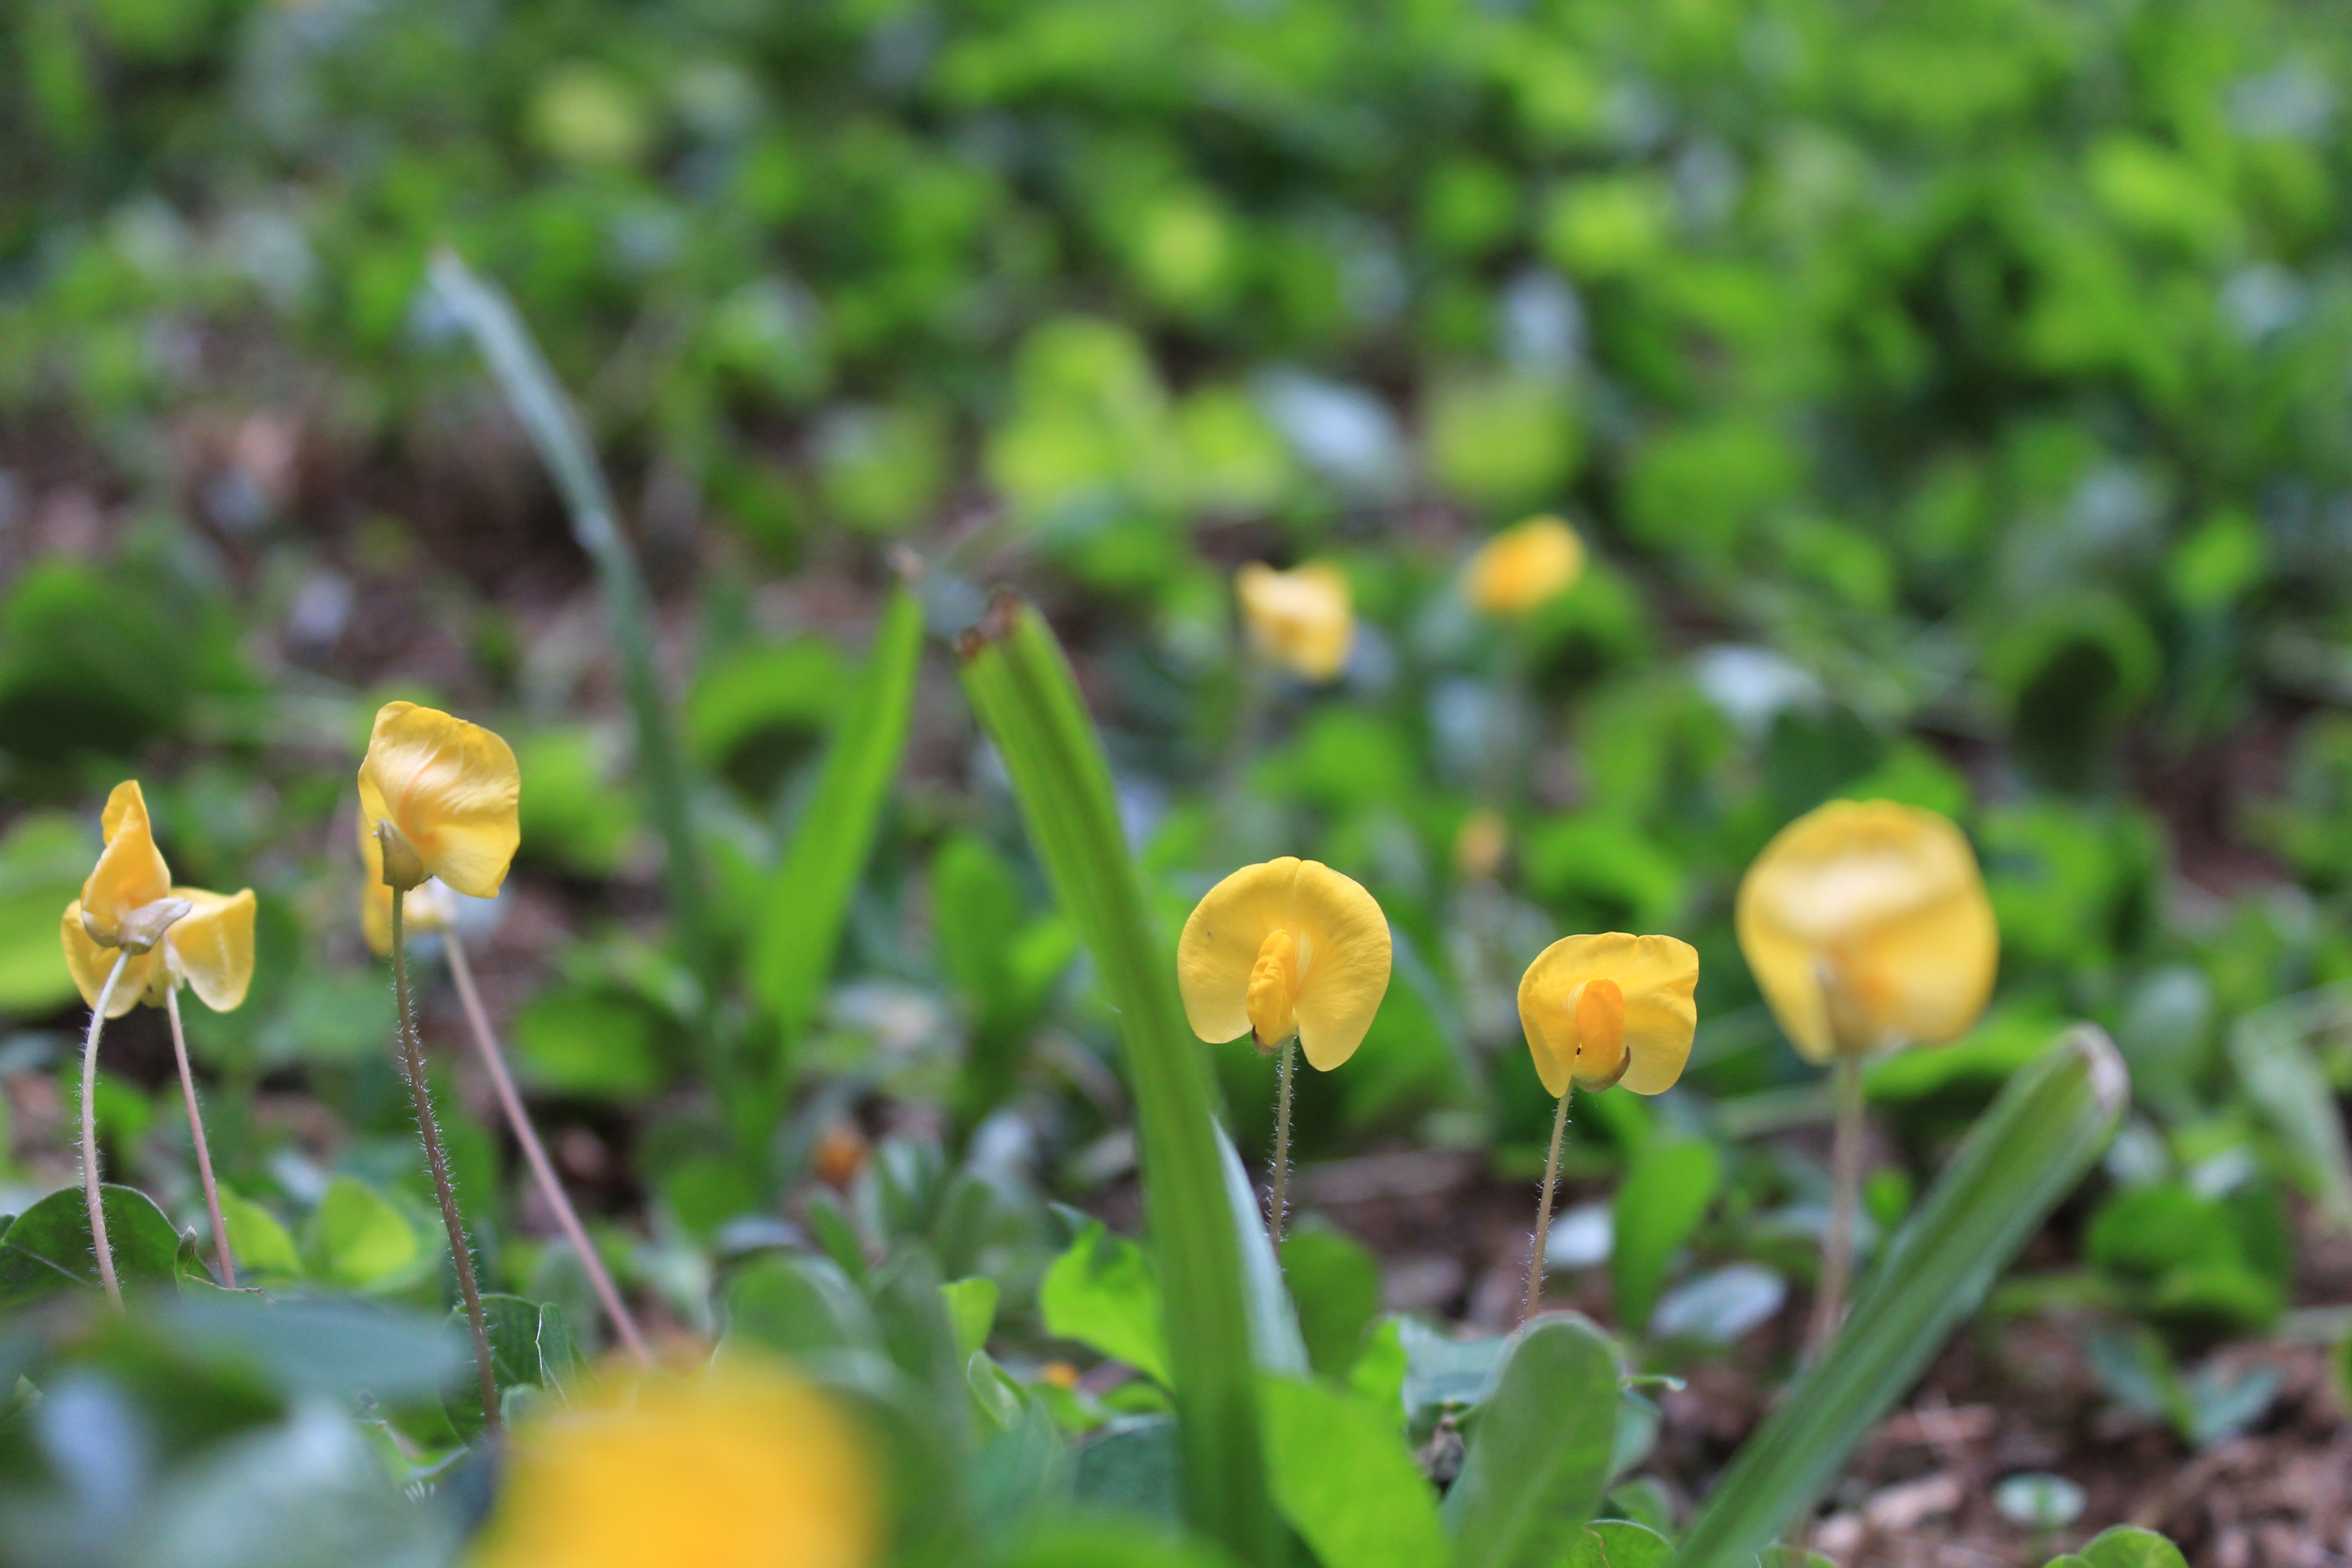
nature, plant, field, meadow, flower, produce, botany, yellow, flora, wildflower, macro photography, flowering plant, land plant